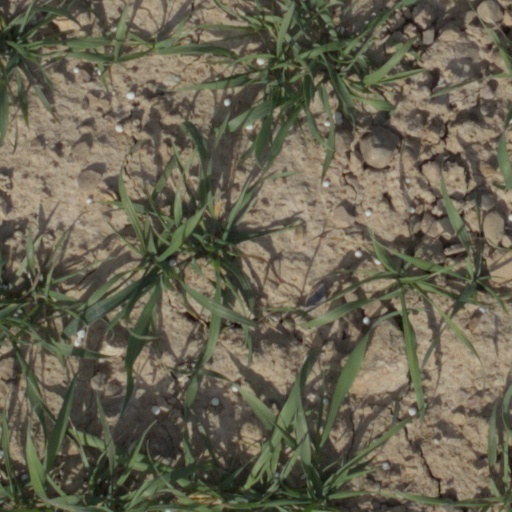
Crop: wheat